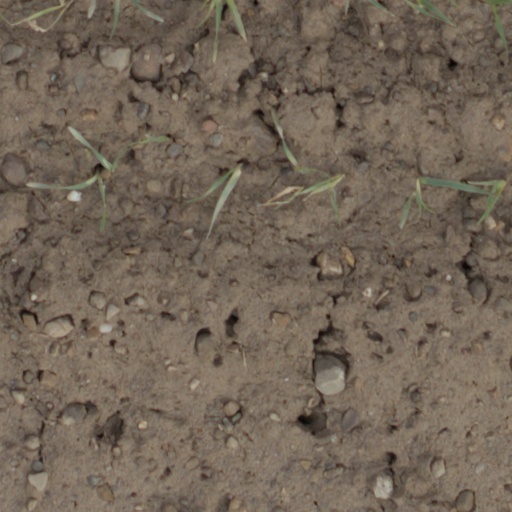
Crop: wheat